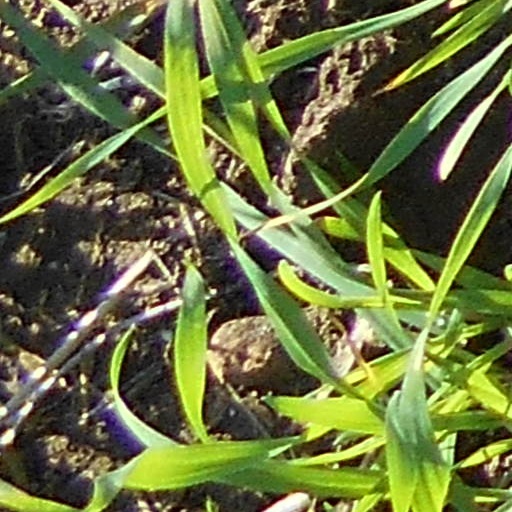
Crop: wheat